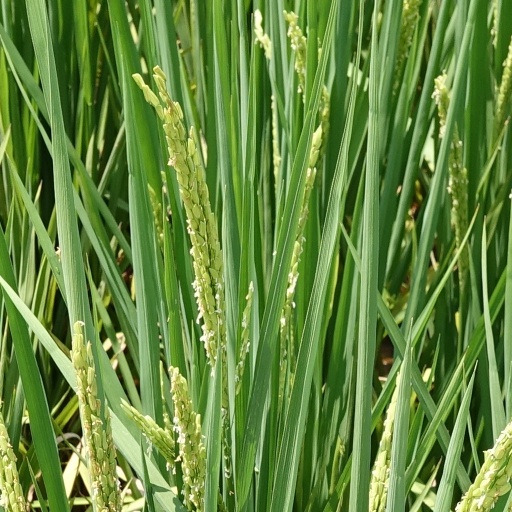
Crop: rice